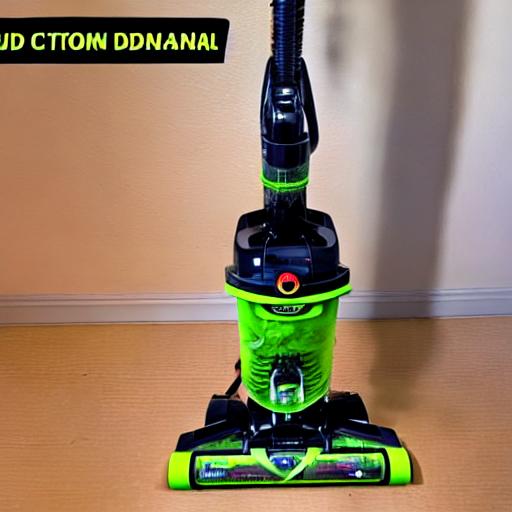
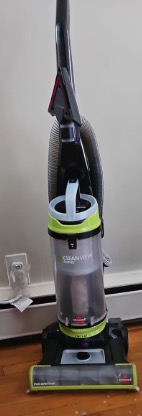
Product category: items_vacuum
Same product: no